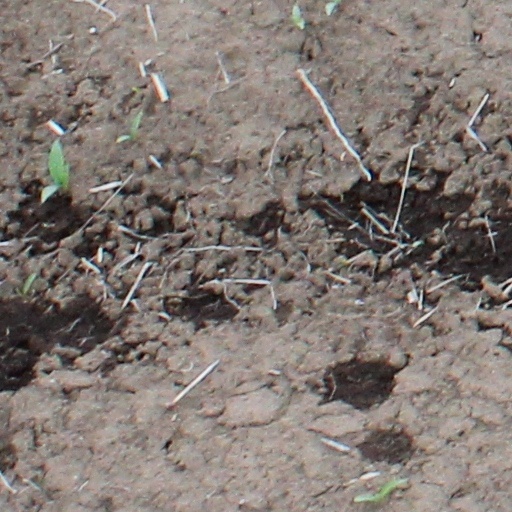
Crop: wheat